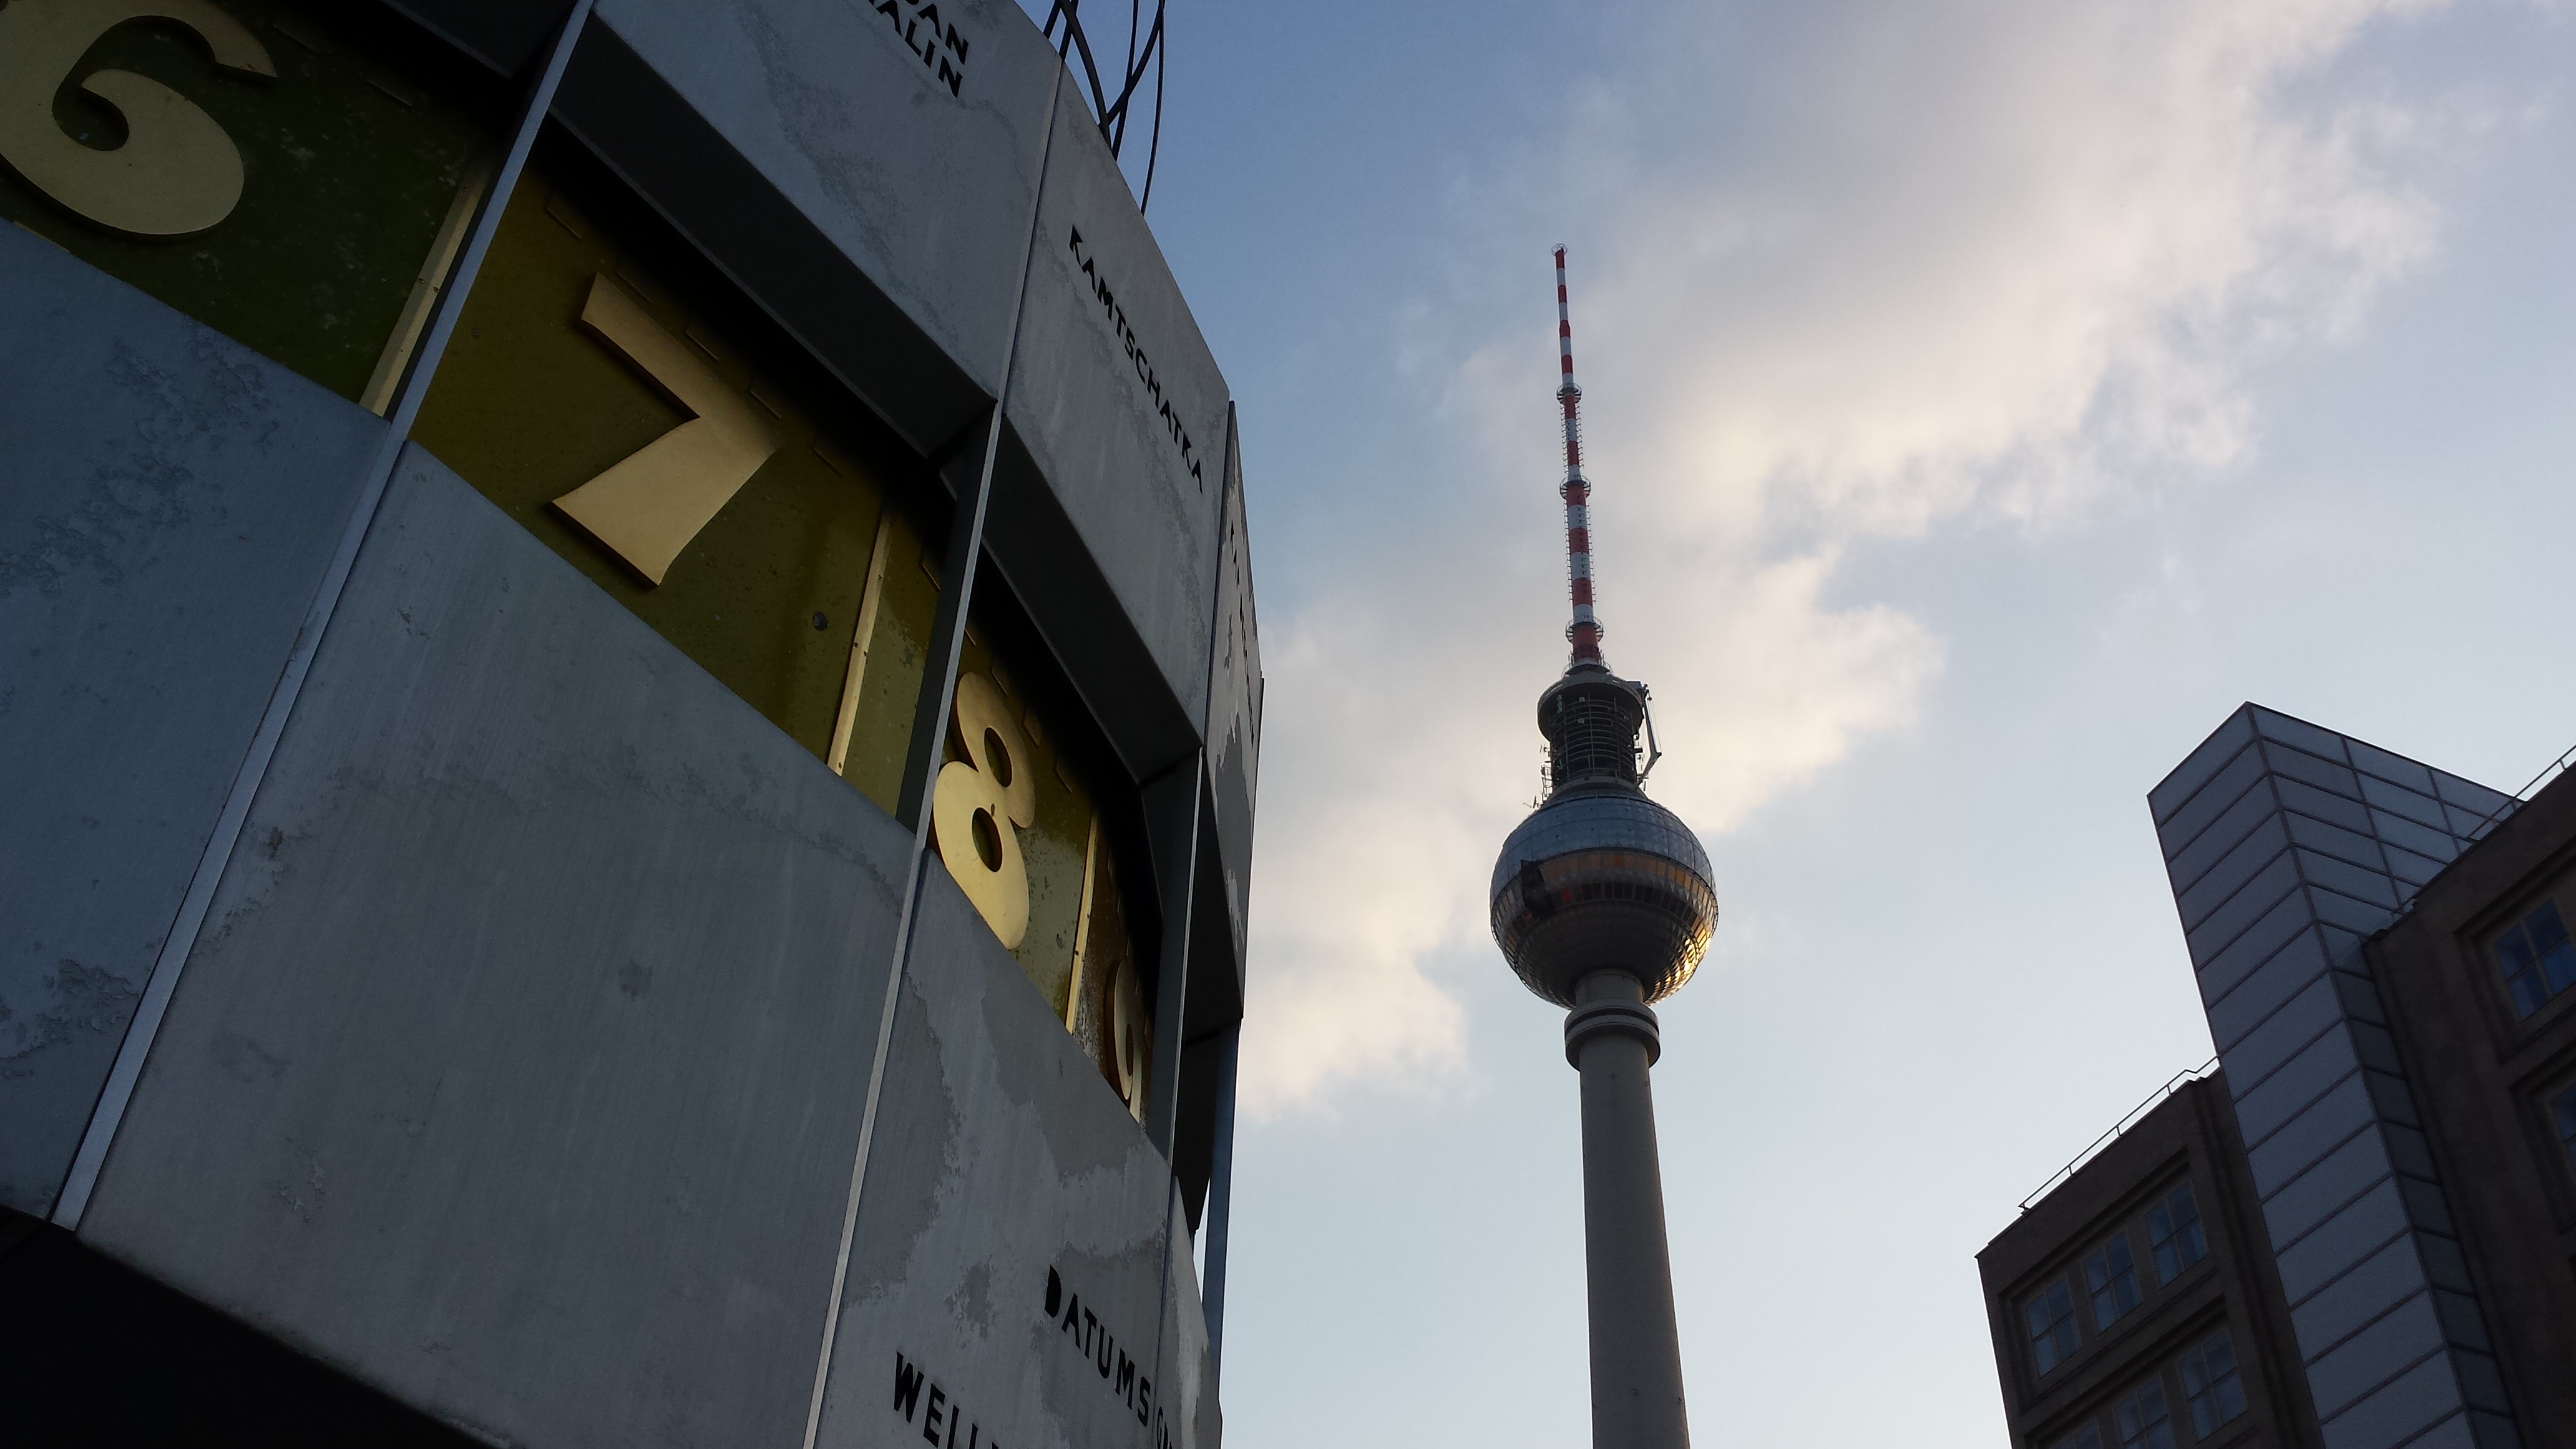
city, skyscraper, downtown, reflection, color, blue, street light, lighting, light fixture, urban area